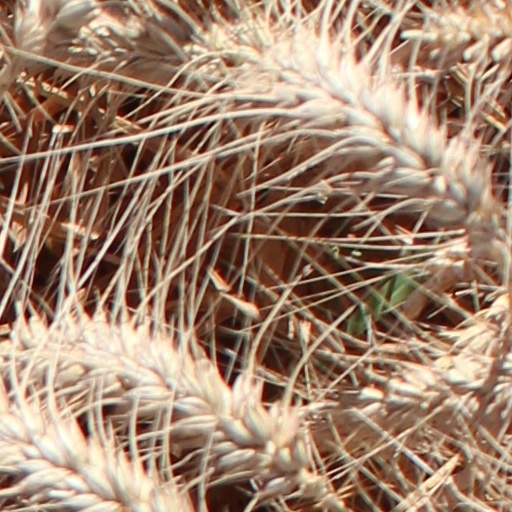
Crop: wheat